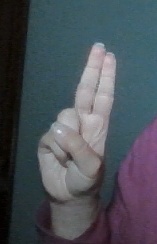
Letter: taa